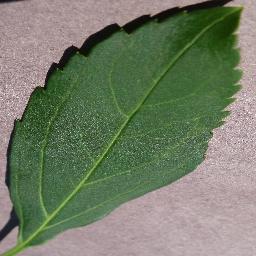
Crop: cherry
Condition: (including_sour)_healthy